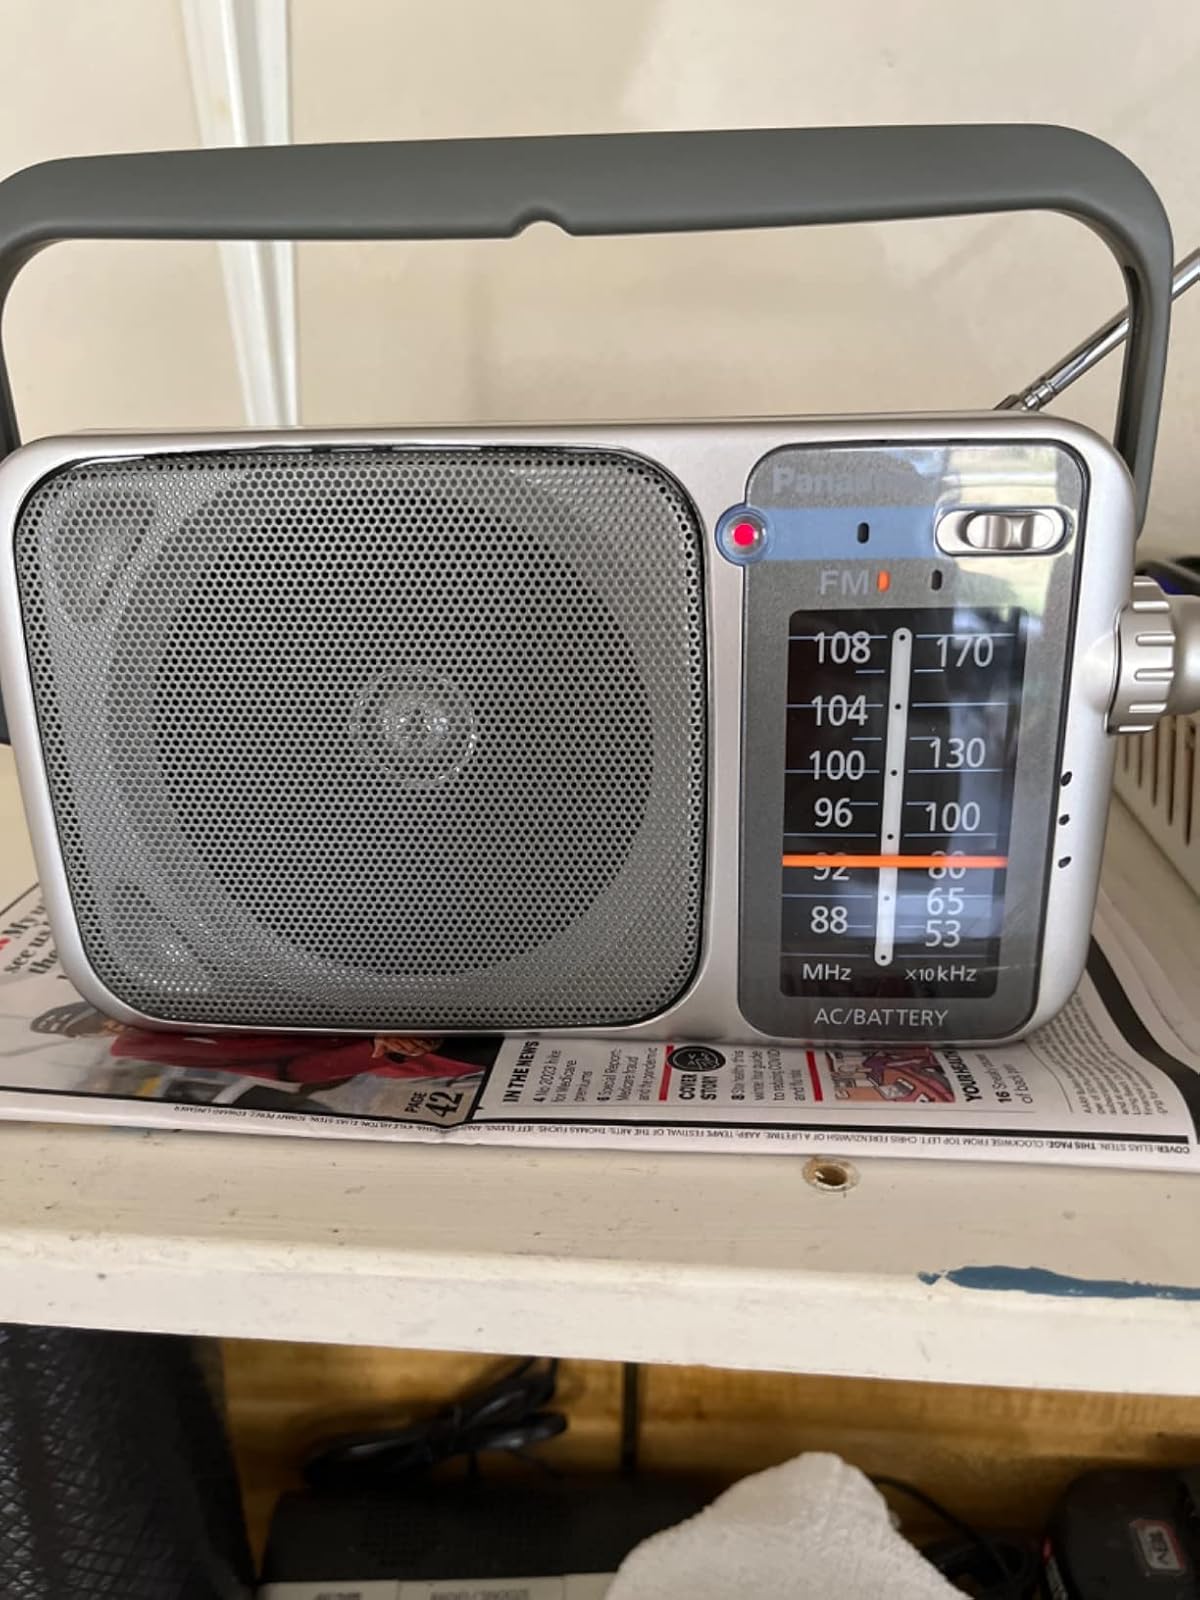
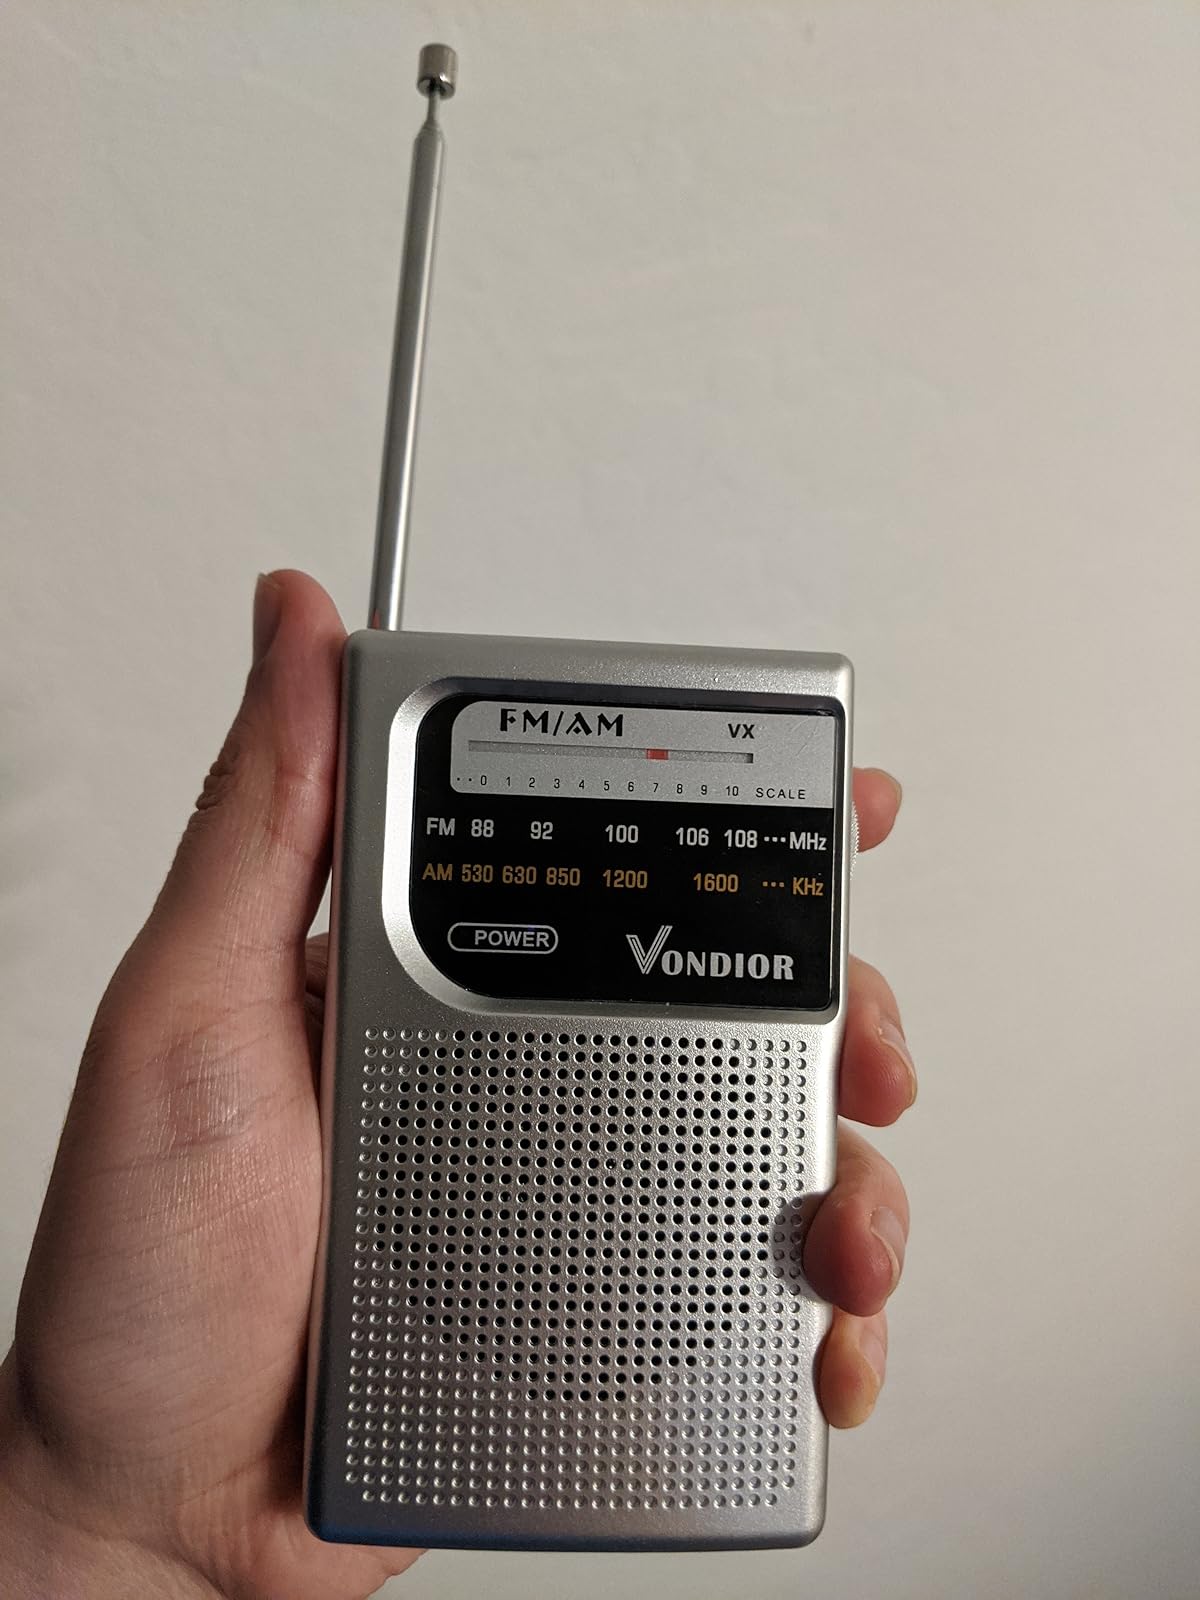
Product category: radio
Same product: no